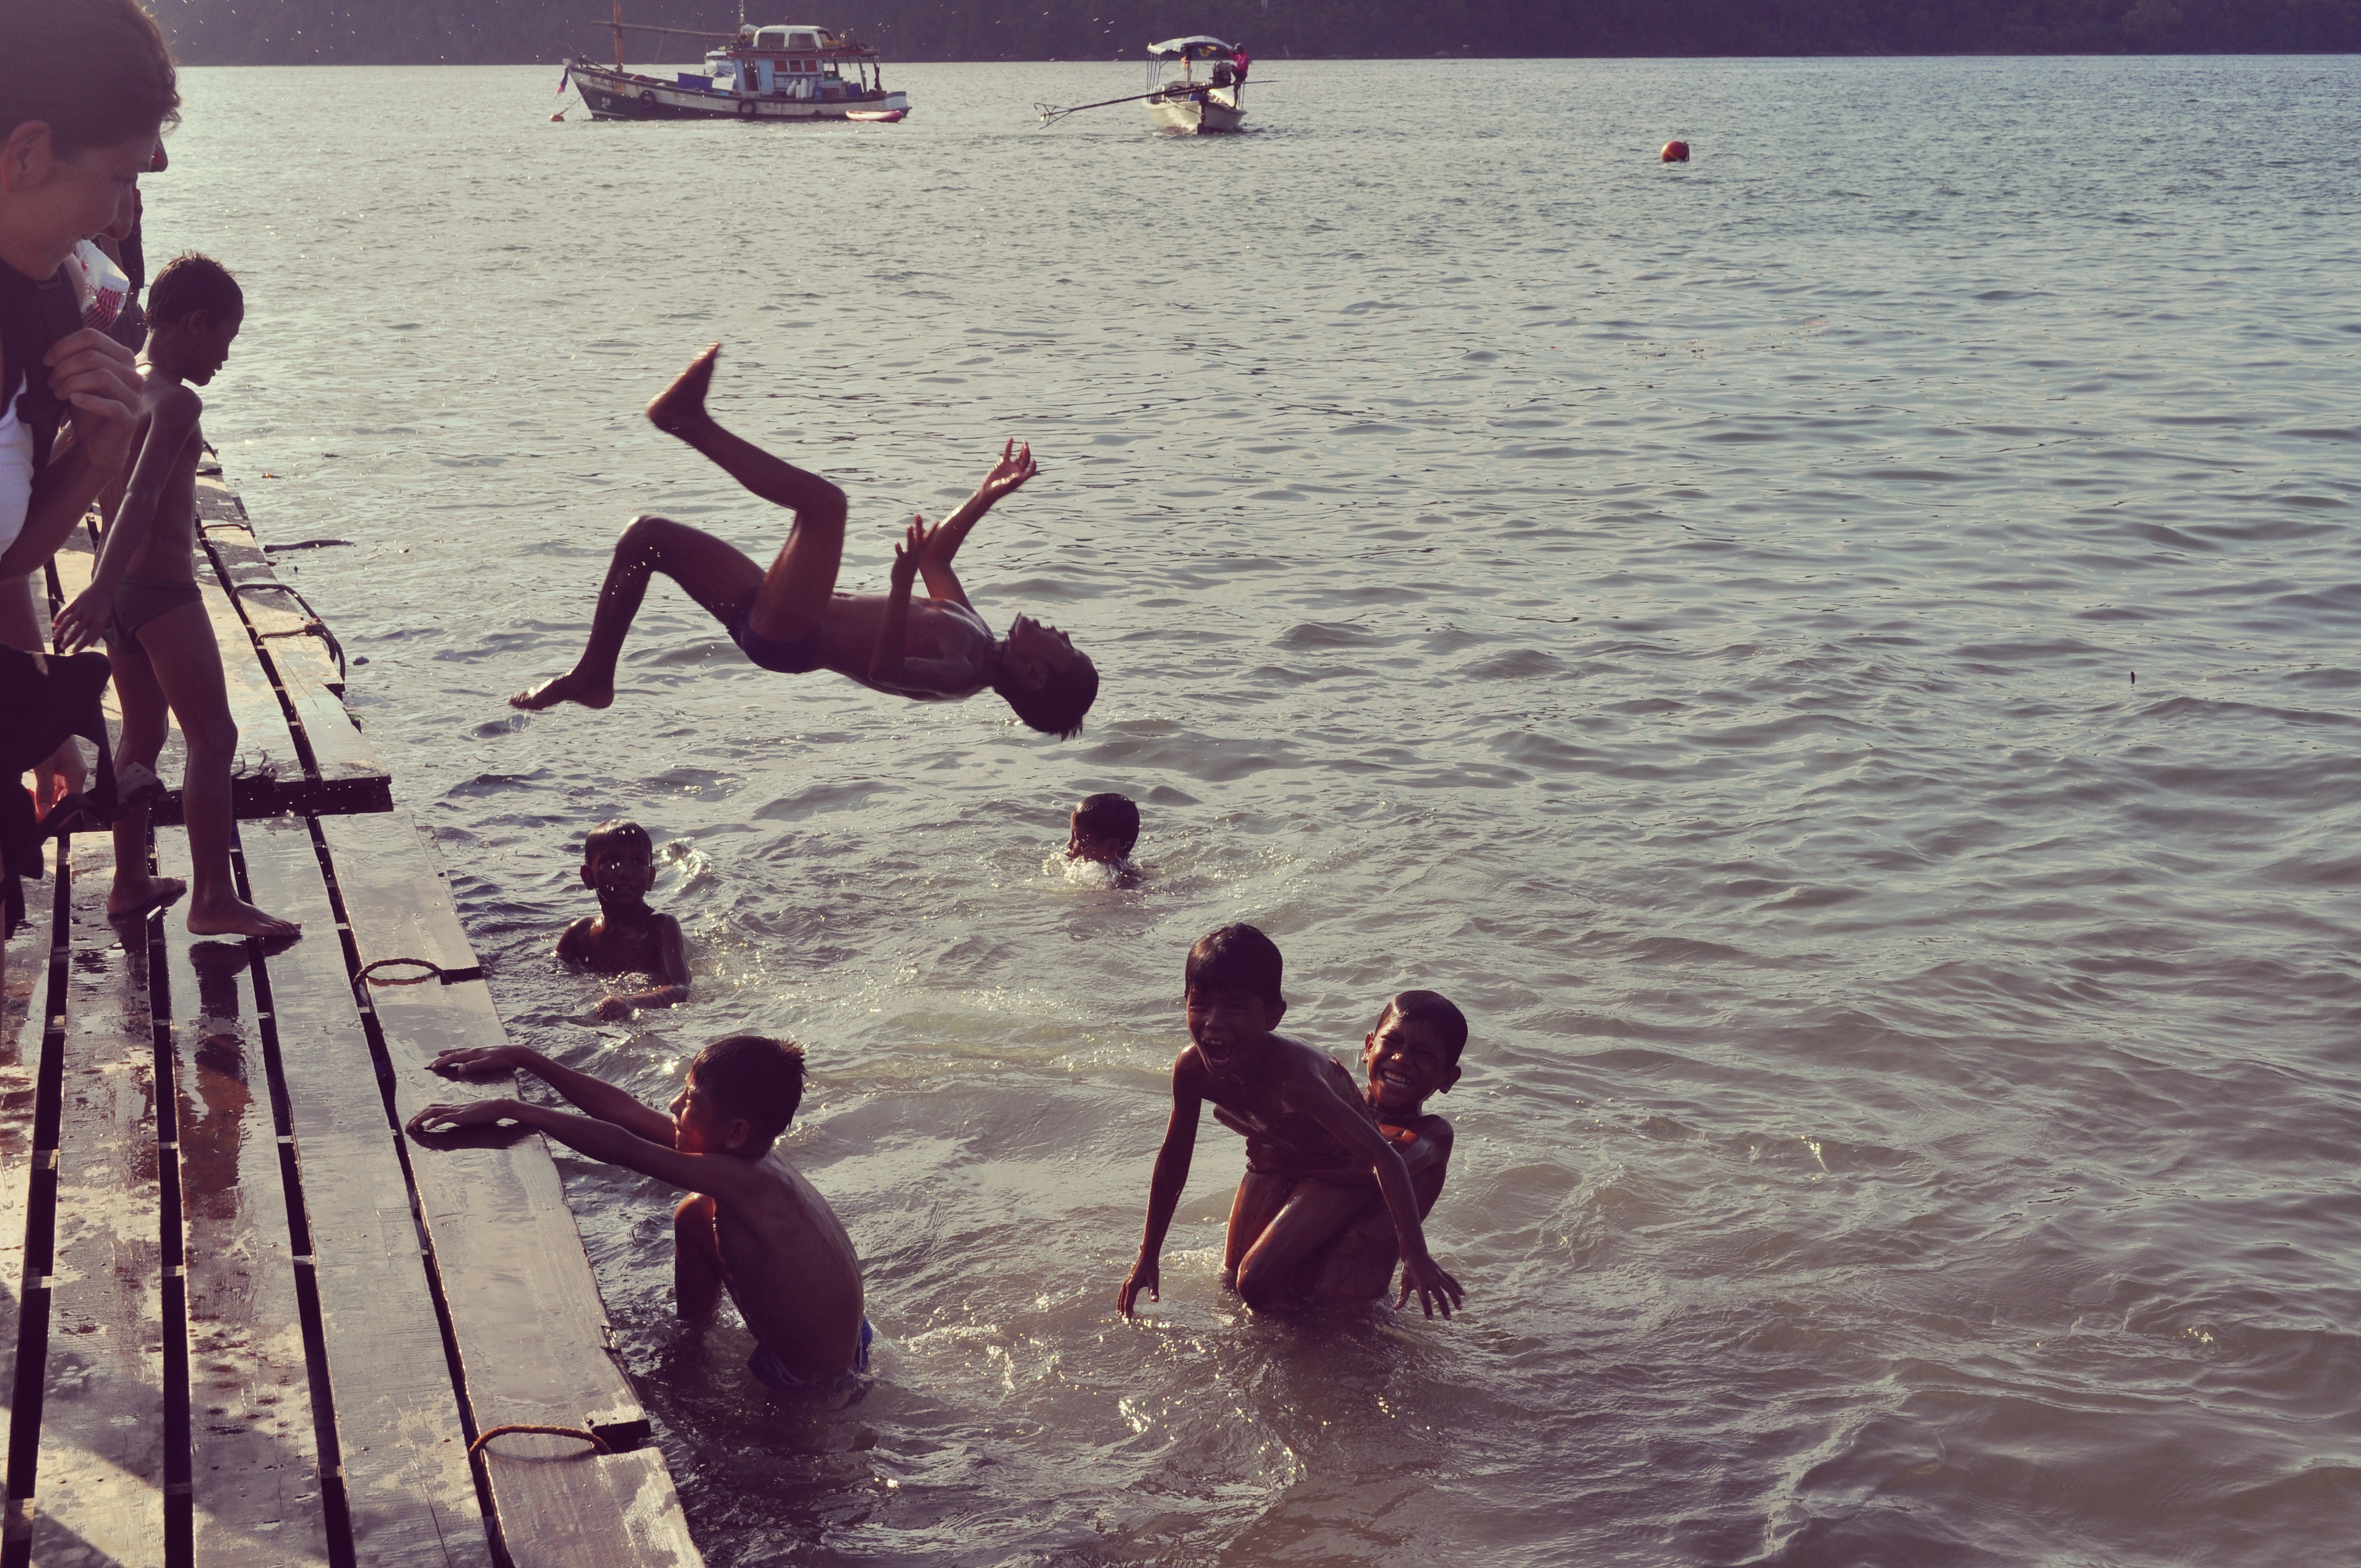
beach, sea, water, ocean, people, wave, summer, jumping, swim, young, playing, swimming, children, fun, happy, joy, image